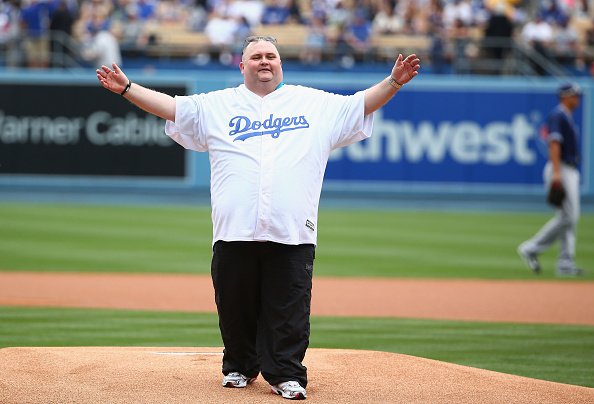
Gender: men